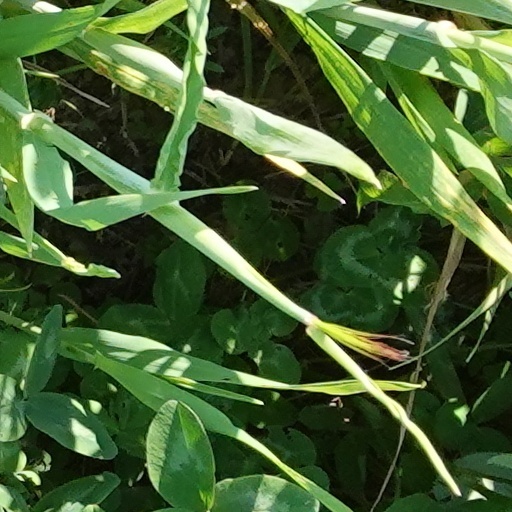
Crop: wheat